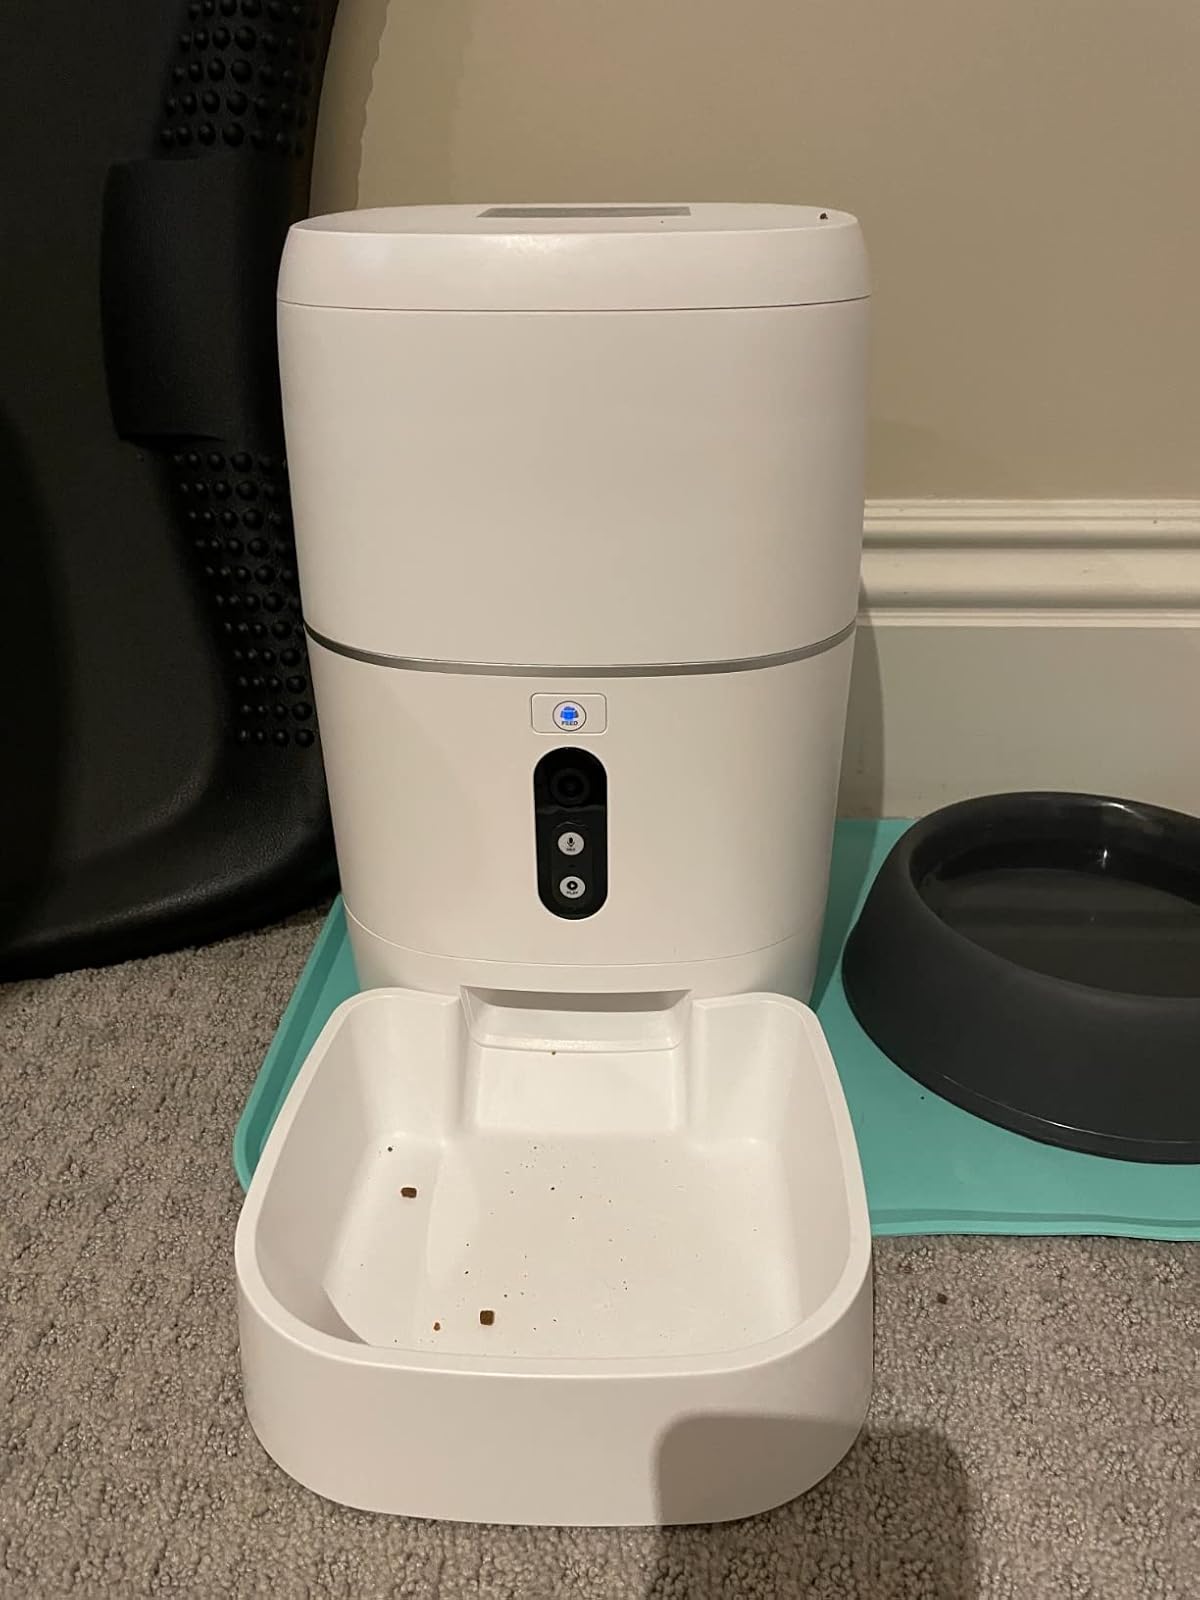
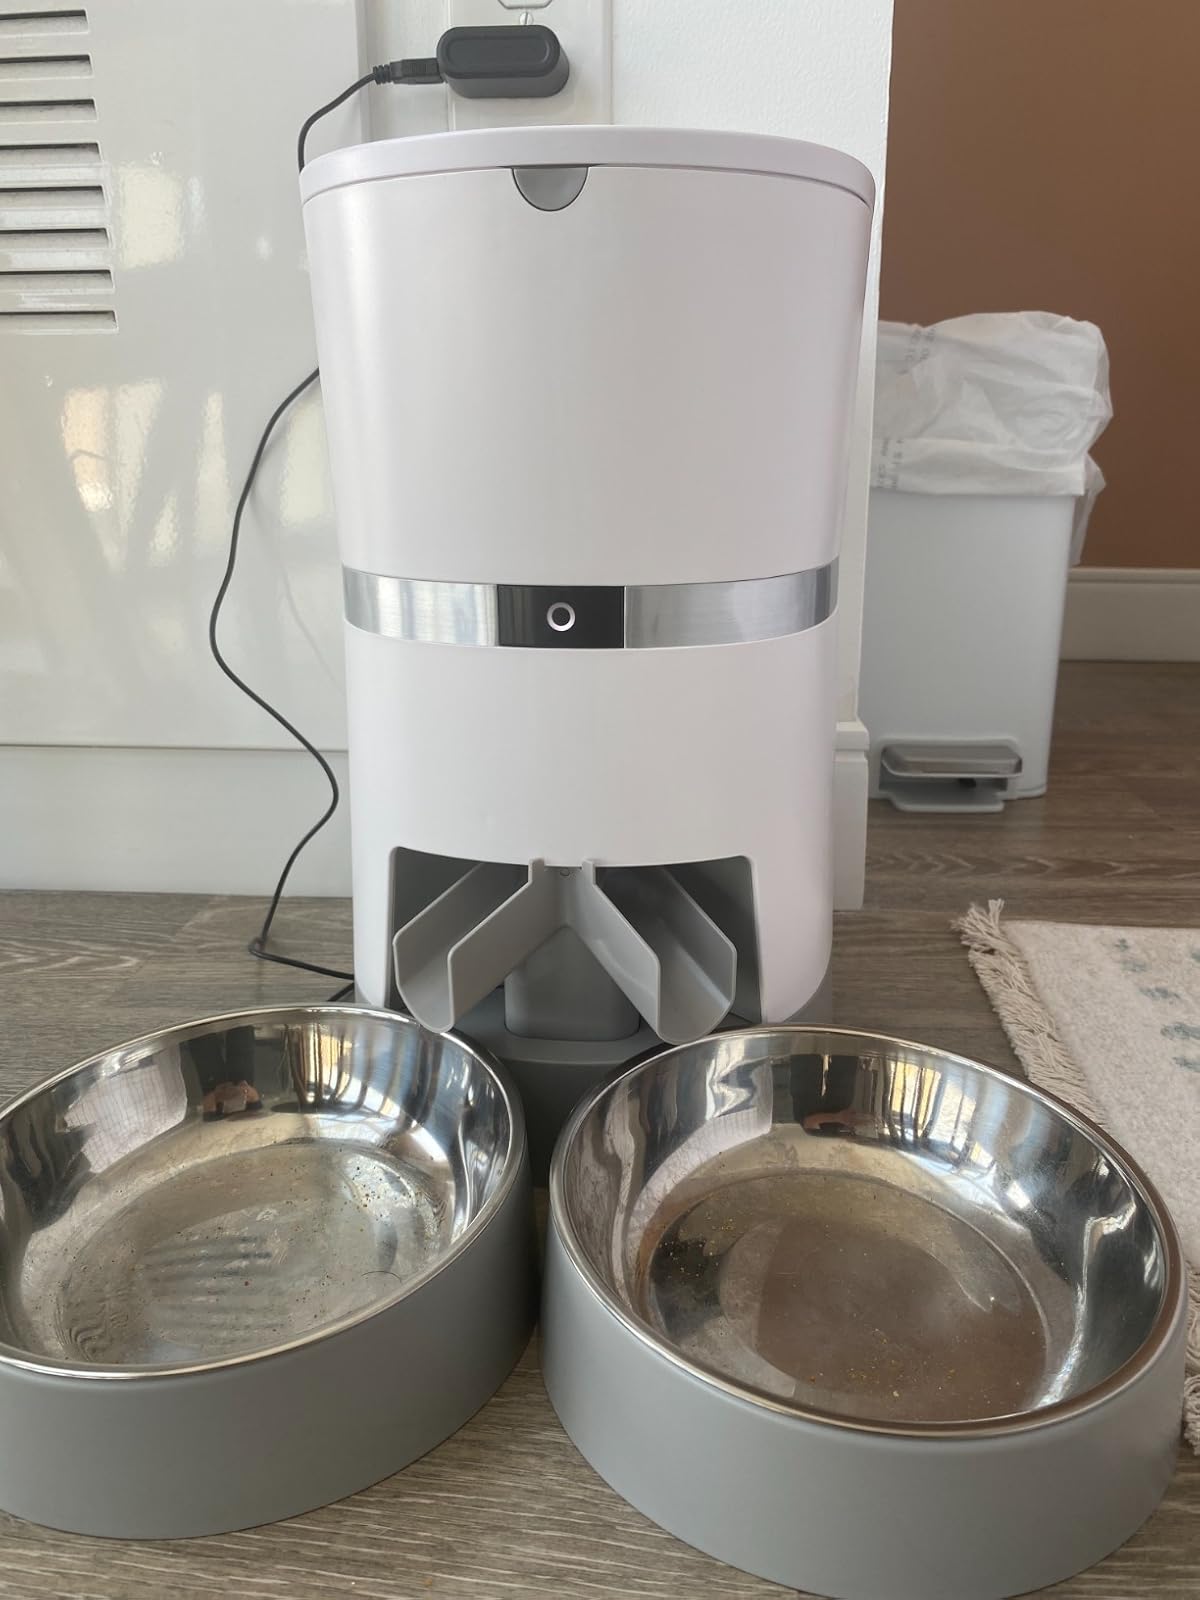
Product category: items_feeder
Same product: no